Belinda Carlisle

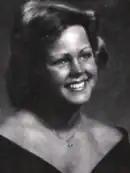
Carlisle in her 1976 yearbook photo

Belinda Jo Carlisle was born in Hollywood, Los Angeles, California, on August 17, 1958, to Harold Carlisle, a gas station employee, and his wife, Joanne (née Thompson), a homemaker. Her mother met her father, who was 20 years her senior, at age 18, and Carlisle was born nine months later. She was named after her mother's favorite film, "Johnny Belinda" (1948). Carlisle was the first of seven siblings; she has three brothers and three sisters. When she was five years old, Carlisle's father abandoned their family, and she has stated that she spent most of her childhood impoverished. As a teenager, she recalled owning "like, two outfits." According to Carlisle, her mother was very religious, while her father was not. In an interview with "Slash" magazine, she described herself as a reject from a Southern Baptist household.